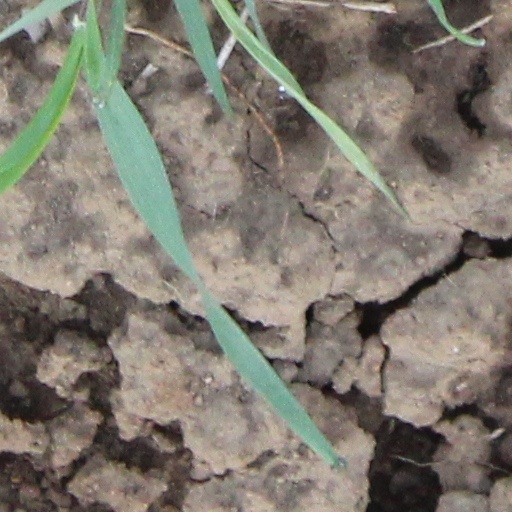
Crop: wheat